Nichols Field

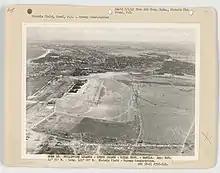
Nichols Field runway construction

Camp Nichols was established by the Air Service, United States Army in 1919. Located near Fort William McKinley, south of Manila, it initially was the home of the 1st Group (Observation), being activated on 14 August 1919, Nichols Field became the headquarters of the Philippine Department Air Force, under the Army Philippine Department.